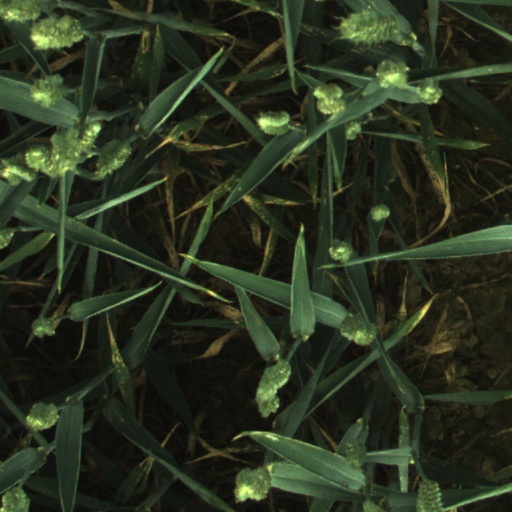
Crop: wheat